Berlin-Jerusalem

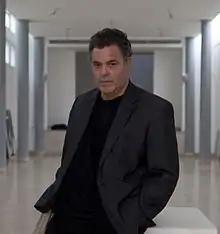
Amos Gitai (April 2011)

The film was screened at the 46th Venice International Film Festival during September 1989 (where it won several awards and was nominated for the Golden Lion), at the 1990 International Istanbul Film Festival/ (where it also won several awards) and International Film Festival Rotterdam, at the British Film Institute’s 1989 BFI London Film Festival, at the 1989 Toronto International Film Festival on 13 September 1989, at the 42nd Berlin International Film Festival on 22 February 1992, and at the 1998 São Paulo International Film Festival. The journalist Daniel Warth has opined that “although the film is minimalistic, it is nonetheless ravishing.” The film was released in Israel, where it was released to the general public by ’s and the Tel Aviv Cinematheque on 7 December 1990 (the film was released on 14 March 1990 in France and on 13 December 1991 in the Netherlands), together with "Esther" (1986) as part of a DVD boxset in 2005.